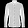
Label: Shirt